Durga Mandir, Varanasi

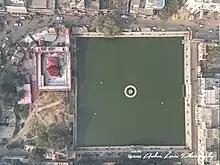
Drone shot of a Durga Mandir in Varanasi, 2022

In "adhyaya" (chapter) 23 of the "Devi-Bhagavata Purana", this temple's origin is explained. As per the text, Kashi Naresh (king of Varanasi) called for a Swayamvar for his daughter Sashikala's marriage. The King later learnt that the princess was in love with vanvasi prince Sudarshan. So Kashi Naresh got his daughter secretly married to the prince. When the other Kings (who were invited for Swayamvar) got to know about the marriage, they got angry and went on war with Kashi Naresh. Sudarshan then offered prayers to Durga, who came on a lion and fought the war for Kashi Naresh and Sudarshan. After the war, Kashi Naresh pleaded to Durga to protect Varanasi and with that belief, this temple was constructed.